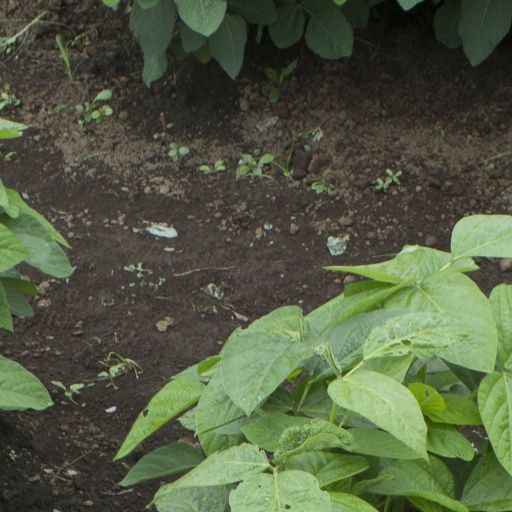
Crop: soybean